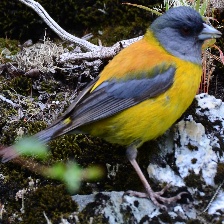
Species: PATAGONIAN SIERRA FINCH
Scientific name: PHRYGILUS PATAGONICUS
ImageNet parent category: house_finch